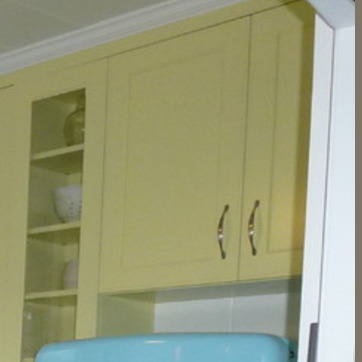
Material: painted